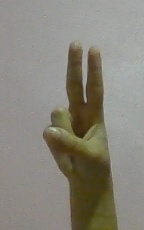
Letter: taa